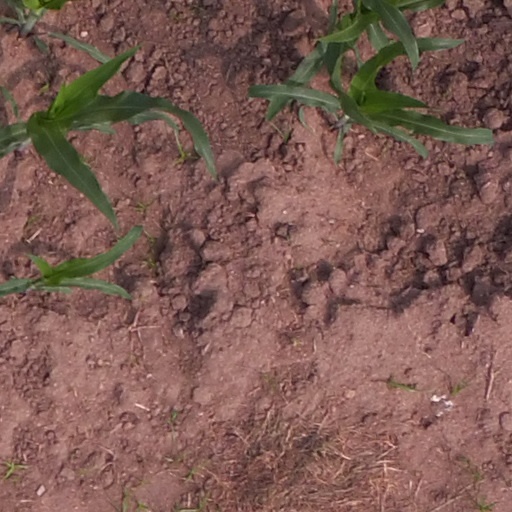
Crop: maize; corn